Marty Jackley

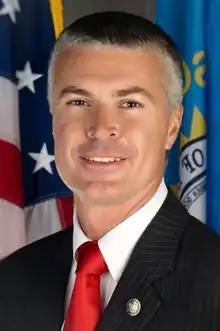
Official portrait, 2006

Martin J. Jackley (born October 13, 1970) is an American attorney and politician who is serving as the Attorney General of South Dakota since 2023, having previously served from 2009 to 2019. He assumed office as Attorney General again in 2023 after winning the 2022 election unopposed. He previously served as the 39th United States Attorney for the District of South Dakota. He ran unsuccessfully for Governor of South Dakota in 2018, losing the Republican primary to Kristi Noem.